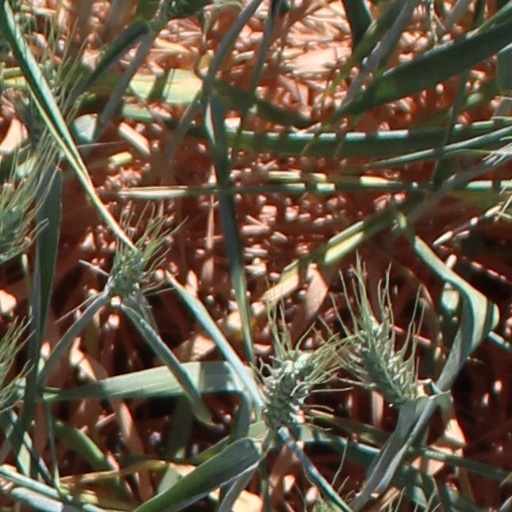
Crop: wheat